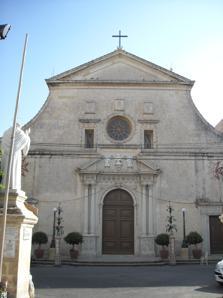
Building: St Mark's Church, Rabat
Country: Unknown
Year built: 1588
Church in Rabat, Malta St Mark's Church Knisja ta' San Mark 35°52′58″N 14°24′08″E / 35.882823°N 14.402214°E / 35.882823; 14.402214 Location Rabat Country Malta Denomination Roman Catholic History Status Active Founded 1571 Dedication Mark the Evangelist Dedicated 26 June 1906 Architecture Functional status Church Architect(s) Girolamo Cassar Architectural type Church Style Baroque Renaissance Groundbreaking 1571 Completed 1588 Administration Archdiocese Malta Clergy Archbishop Charles Scicluna Priest in charge Leslie Gatt The Church of St Mark is a Roman Catholic Augustinian church located in Rabat, Malta . History Augustinians first arrived in Malta in 1383. Their first convent and church were built outside the walls of Mdina however these were demolished in 1555 due to an attack by the Ottomans . A new land and an adjacent church dedicated to St Mark were given to the Augustinians to build their new friary. Plans were drawn up by Girolamo Cassar and work commenced in 1571. The church and convent were completed in 1588. The church was built with a Renaissance style facade, unique to Malta. Only few alterations were made since then, preserving the church in the original state as it was when built. The church facade was restored in 2016. References